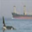
Label: ship